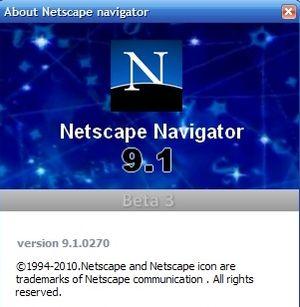
Netscape navigator 9.1.0270 prebeta 3